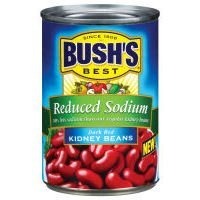
Item Name: Bush's Best Reduced Sodium Beans 15oz Can (Pack of 12) Choose Flavor Below (Dark Red Kidney Beans)
Bullet Point: 12 - 15oz Cans
Product Description: Bush's
Value: 12.0
Unit: Count

Price: 1.39